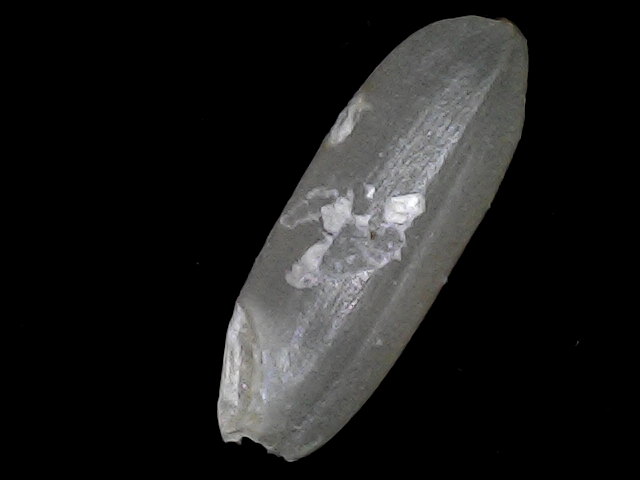
Rice variety: BRRI67